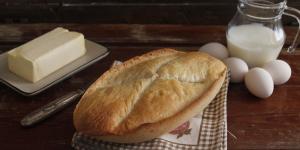
pan de nata esponjoso